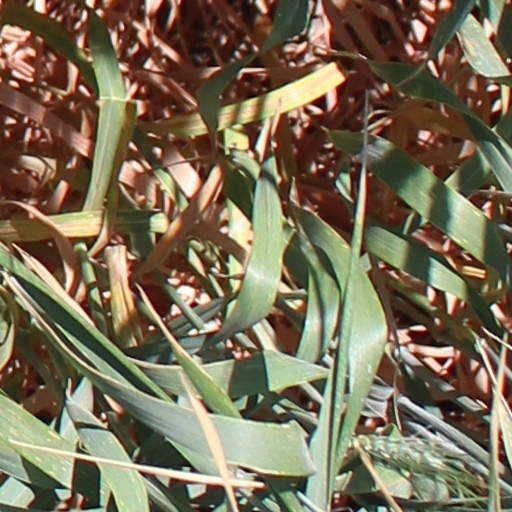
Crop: wheat